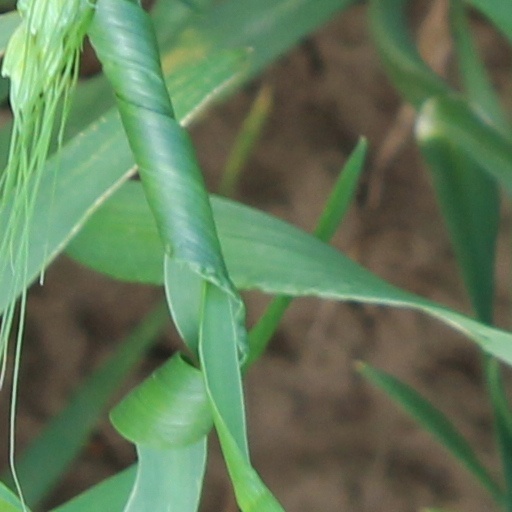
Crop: wheat